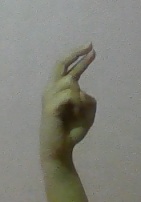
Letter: zay